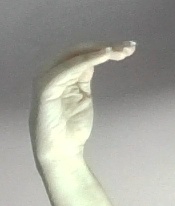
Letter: haa